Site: brandenburg
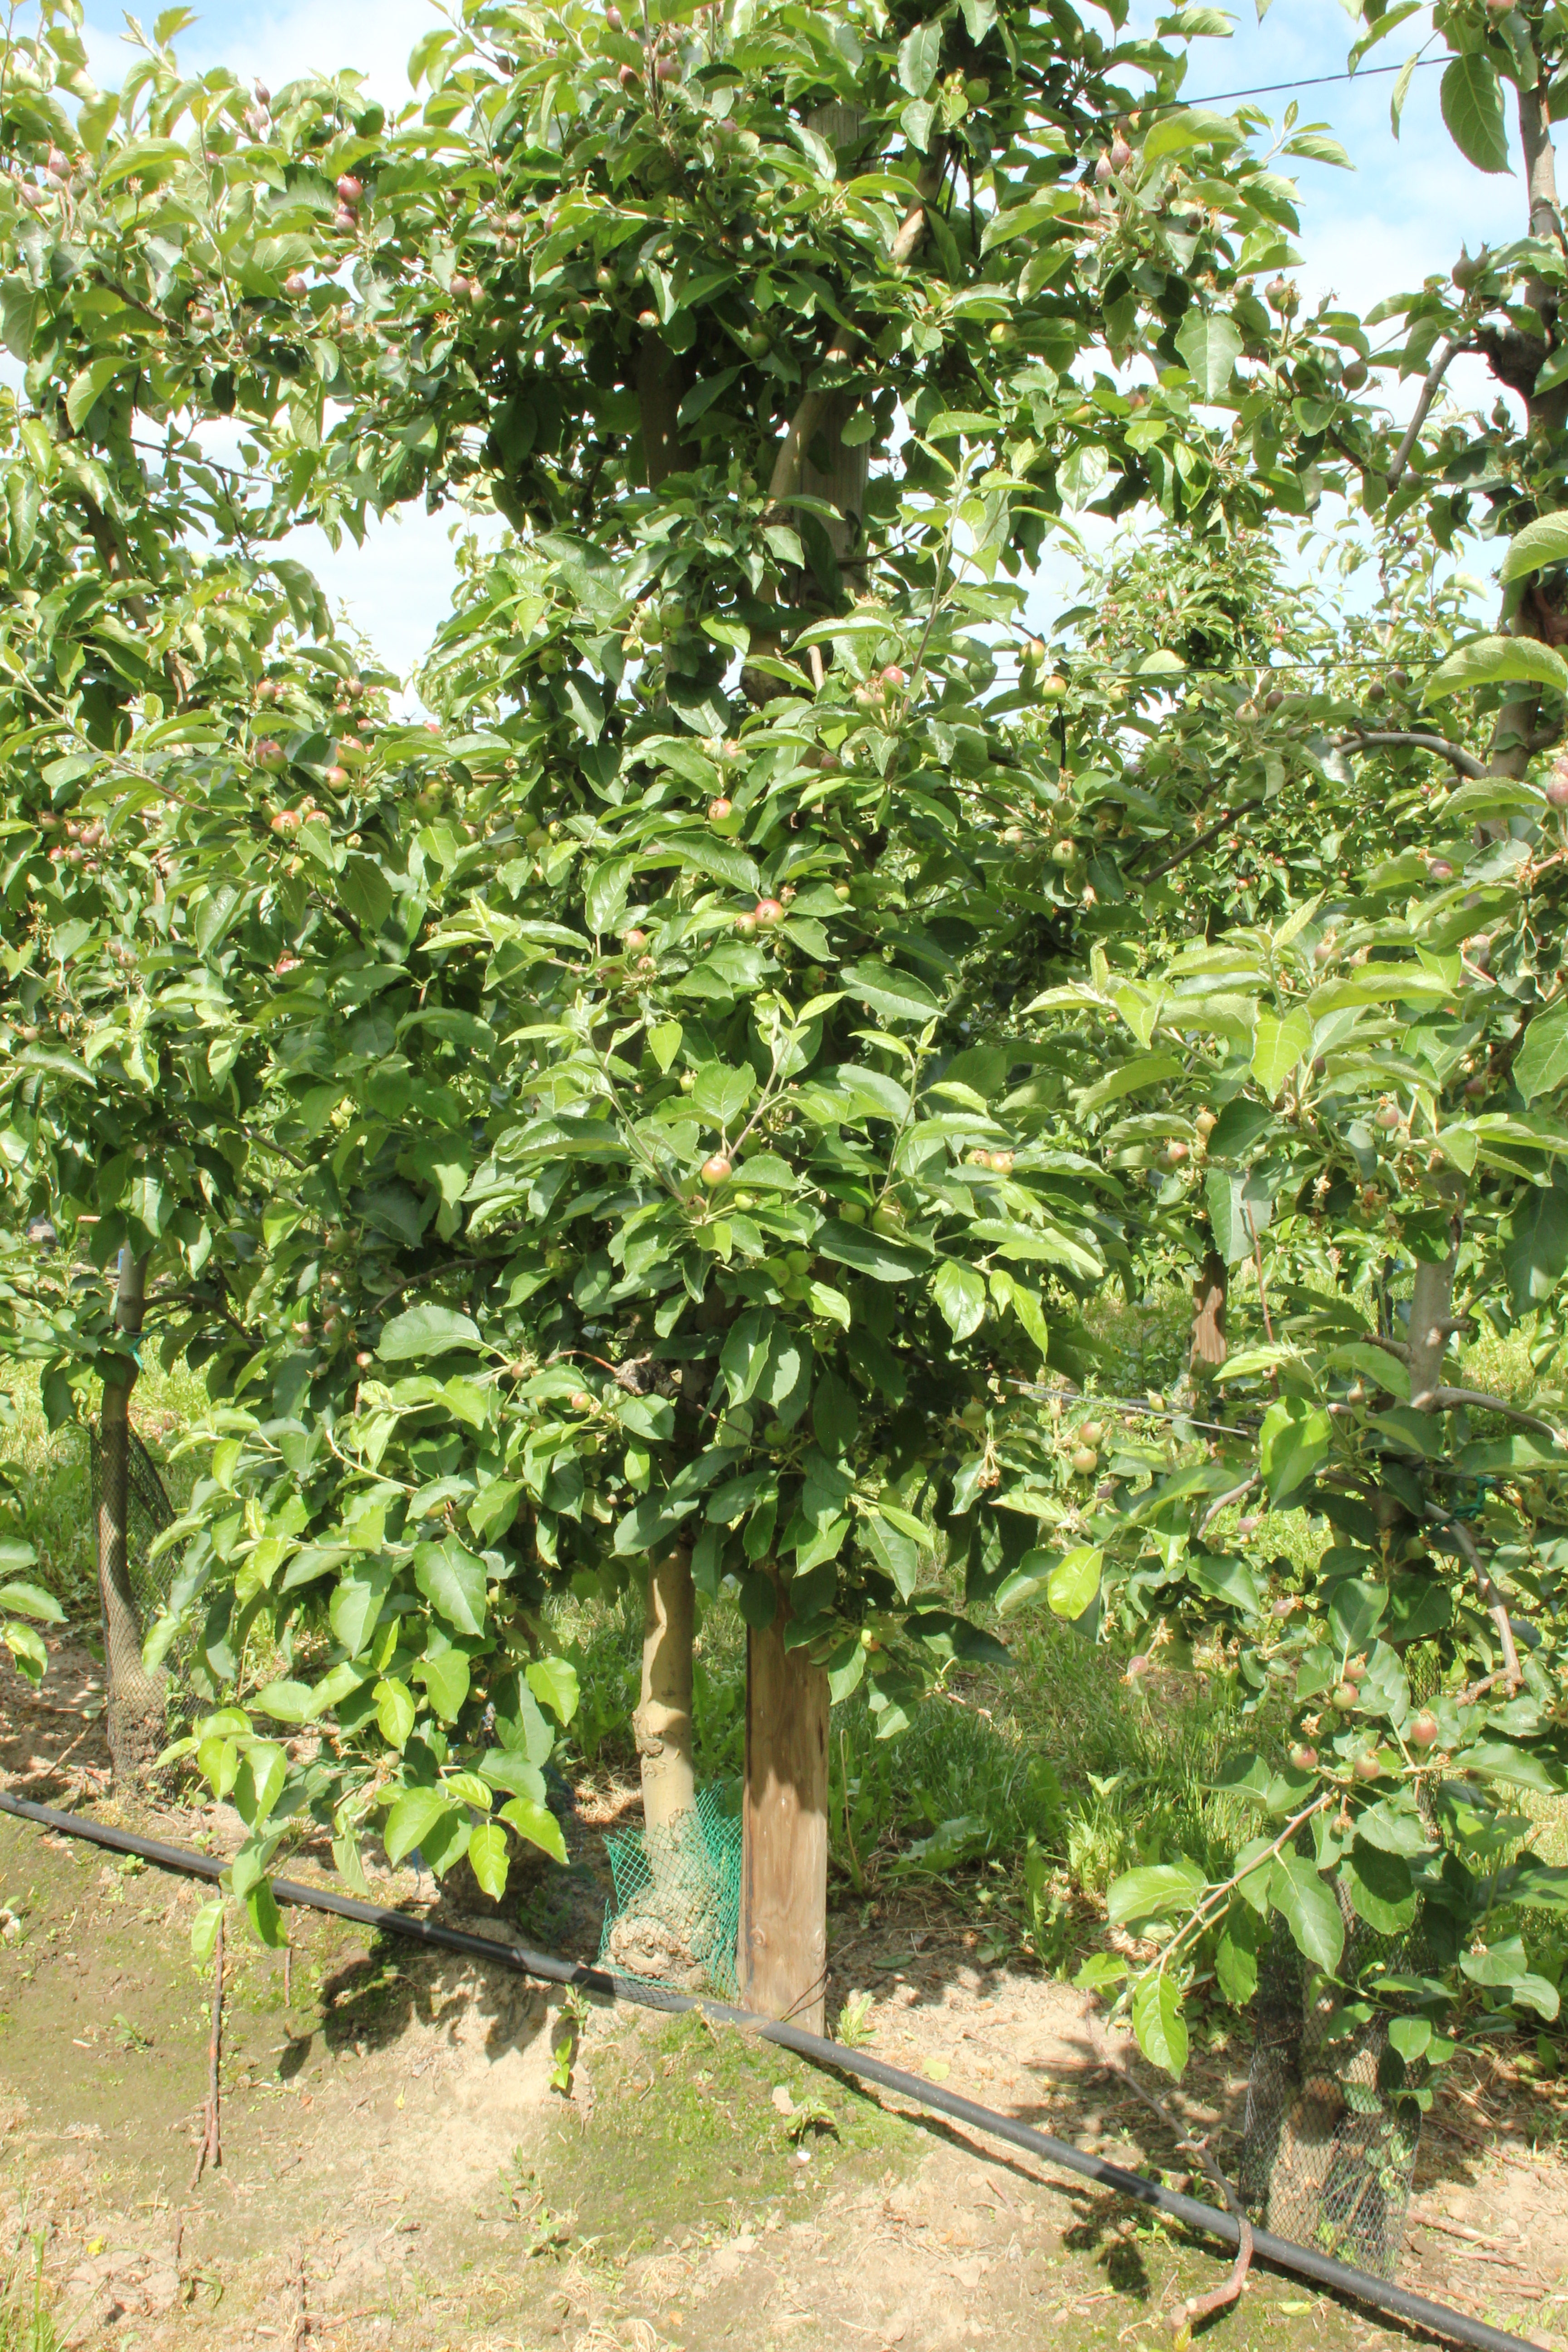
Growth stage (BBCH 72): Development of fruit